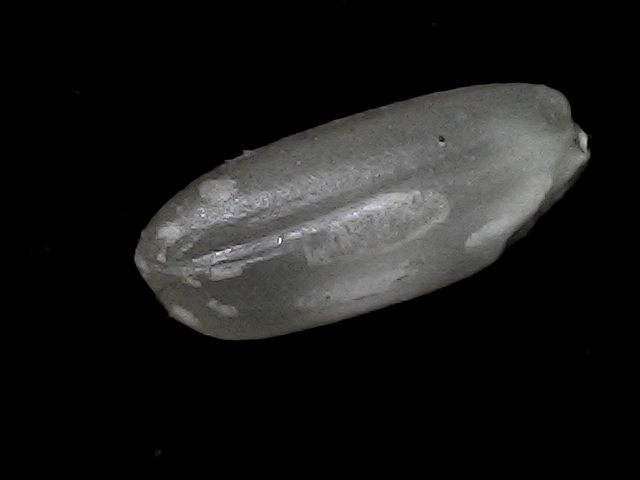
Rice variety: BD33